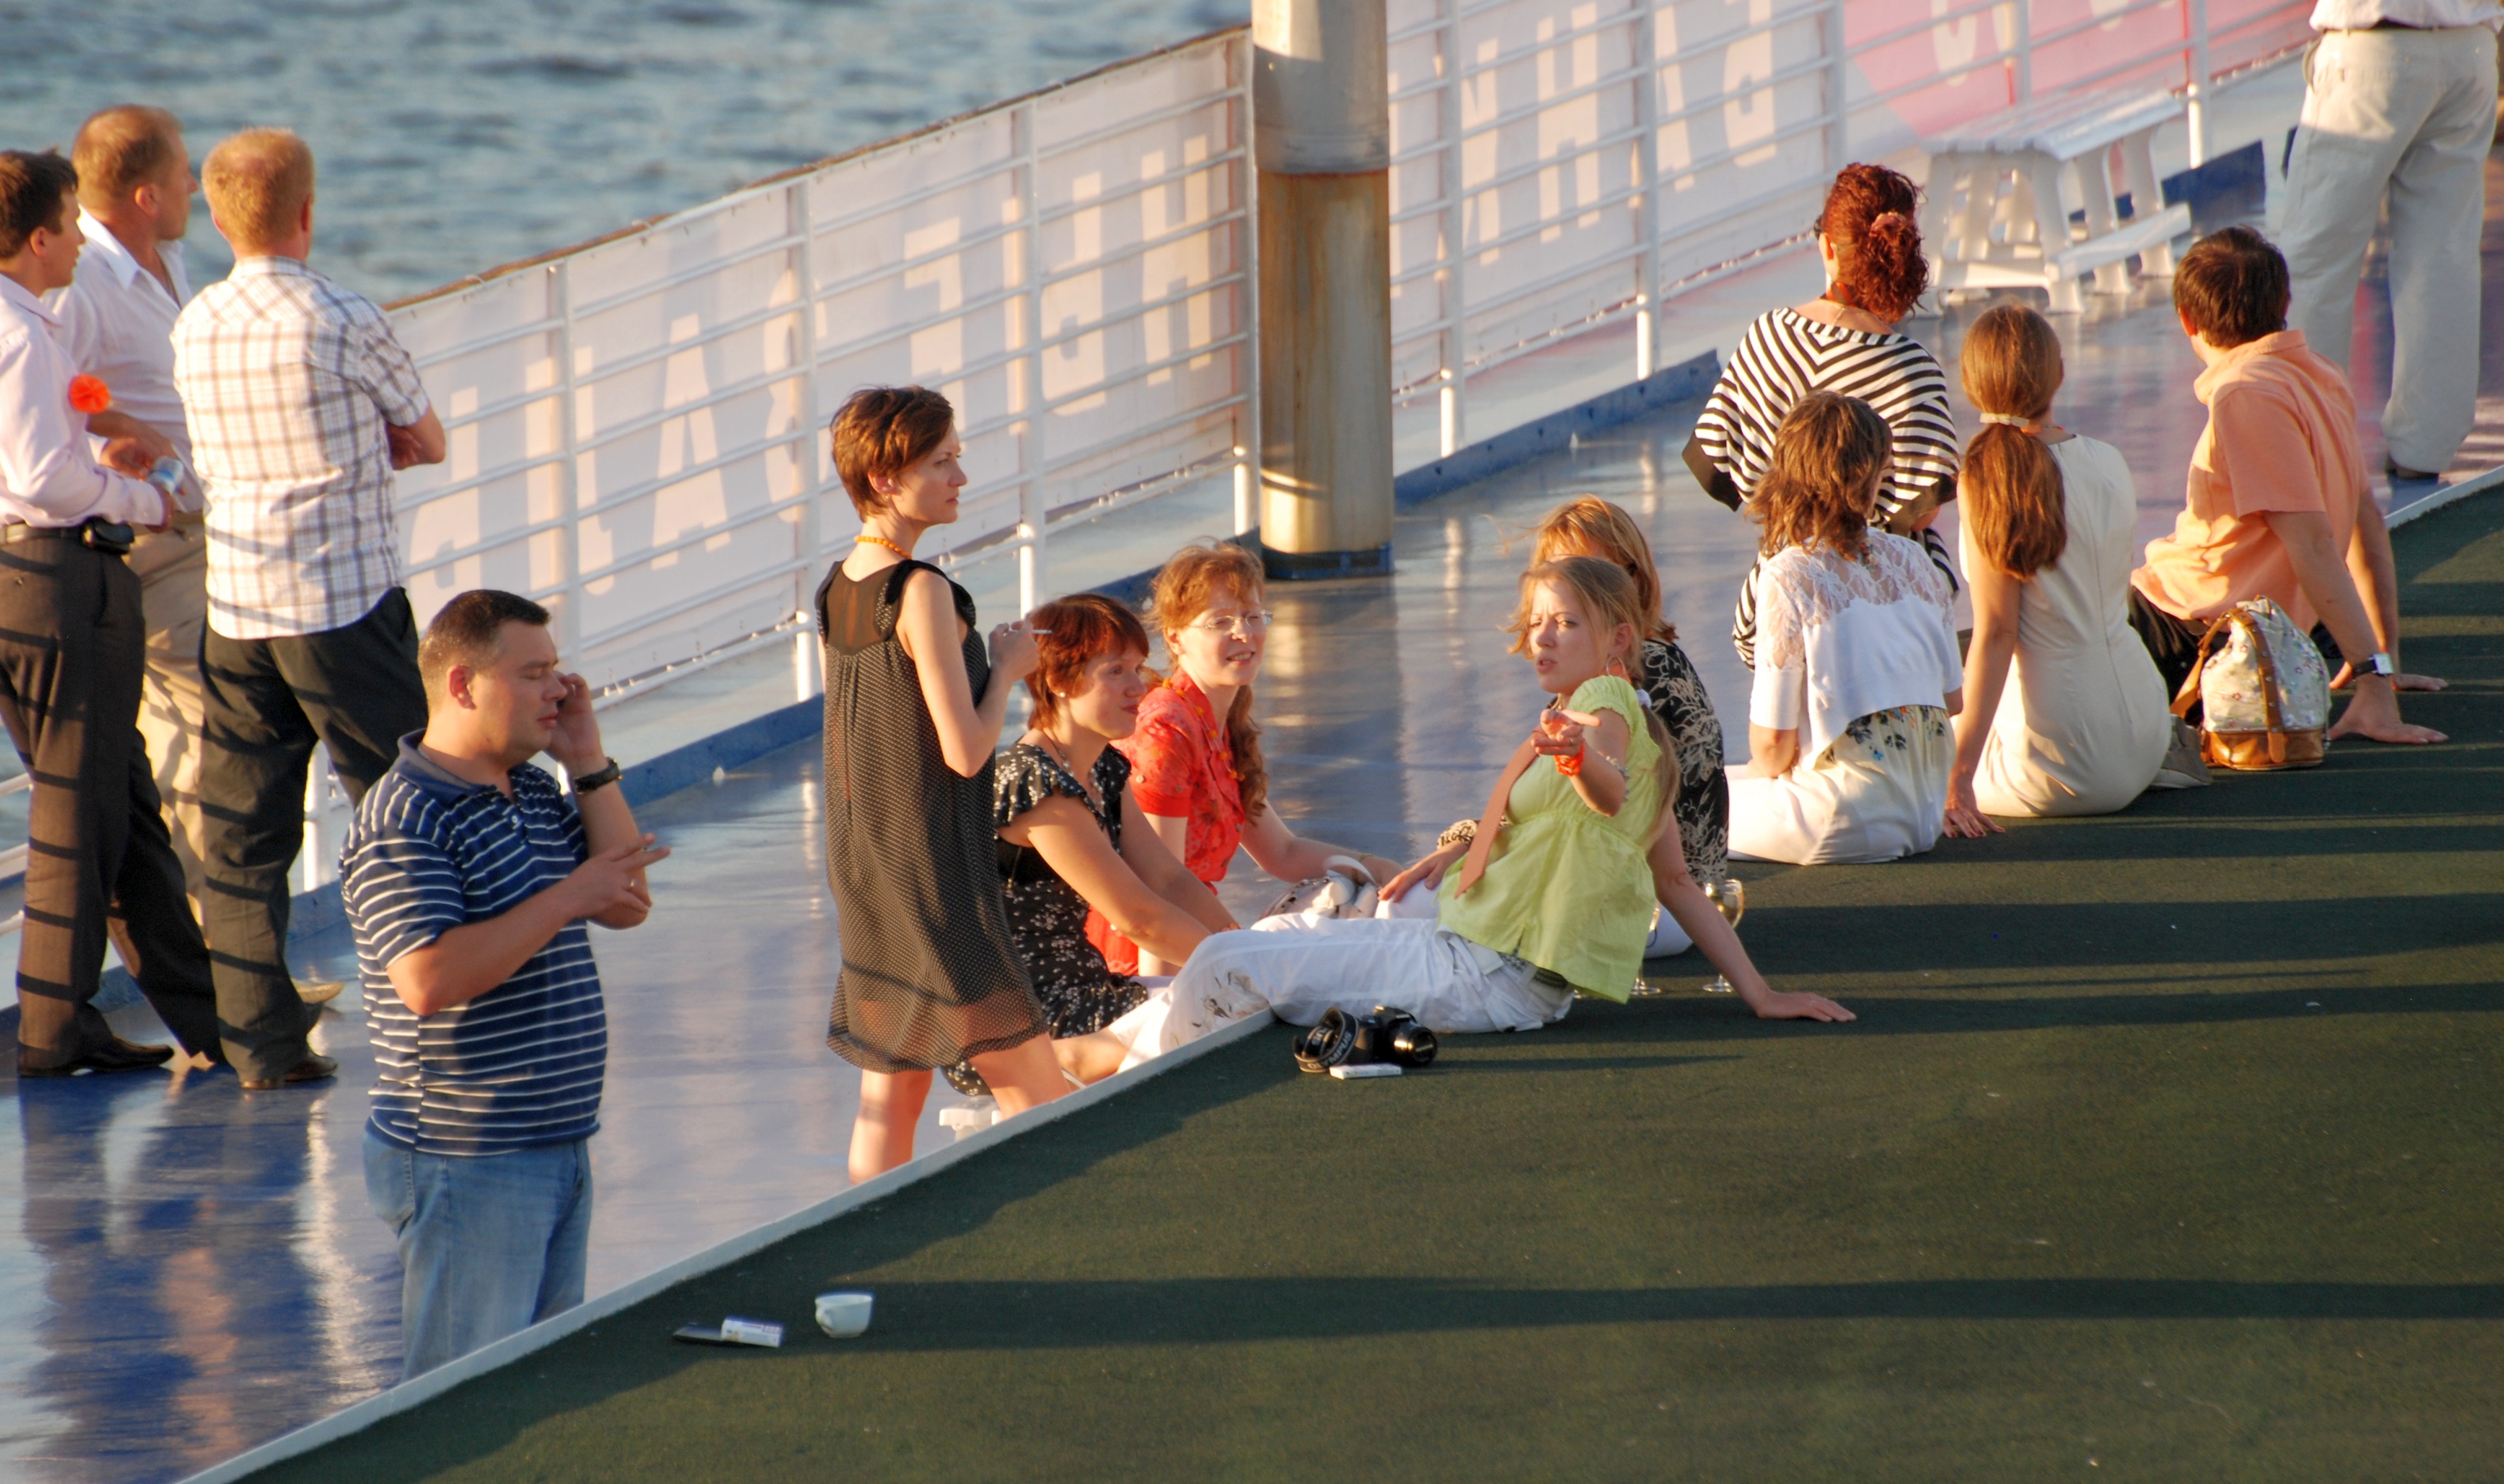
people, child, nikon, leisure, cool image, moscow, nikkor, russia, d80, moskau, nikond80, moscou, 70300mmf4556gvr, social group